First Baptist Church of Emmett

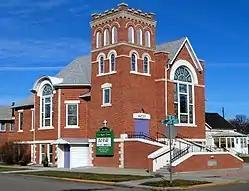

The First Baptist Church of Emmett, at the northeast corner of 1st St. and Hayes Ave. in Emmett, Idaho, was built in 1915. It was listed on the National Register of Historic Places in 1980.